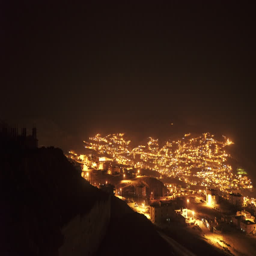
the lights seen from a distance at night